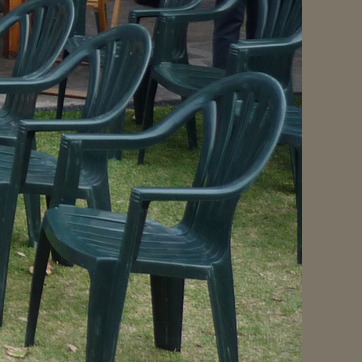
Material: plastic